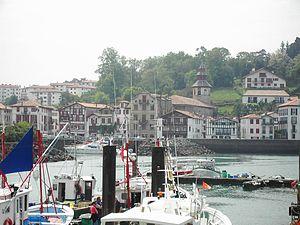
Ciboure est une commune française située dans le département des Pyrénées-Atlantiques, en région Nouvelle-Aquitaine.